U2

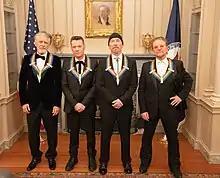
U2 were recipients of Kennedy Center Honors in 2022.

Clayton's style of bass guitar playing is noted for what instructor Patrick Pfeiffer called "harmonic syncopation". With this technique, Clayton plays a consistent rhythm that stresses the eighth note of each bar, but he "anticipates the harmony by shifting the tonality" before the guitar chords do. This gives the music a feeling of "forward motion". In the band's early years, Clayton had no formal musical training, and he generally played simple bass parts in time consisting of steady eighth notes emphasising the roots of chords. Over time, he incorporated influences from Motown and reggae into his playing style, and as he became a better timekeeper, his playing became more melodic. Flanagan said that he "often plays with the swollen, vibrating bottom sound of a Jamaican dub bassist, covering the most sonic space with the smallest number of notes". Clayton relies on his own instincts when developing basslines, deciding whether to follow the chord progressions of the guitars or play a counter-melody, and when to play an octave higher or lower. He cites bassists such as Paul Simonon, Bruce Foxton, Peter Hook, Jean-Jacques Burnel, and James Jamerson as major influences on him. Describing his role in the rhythm section, Clayton said, "Larry's drums have always told me what to play, and then the chords tell me where to go".